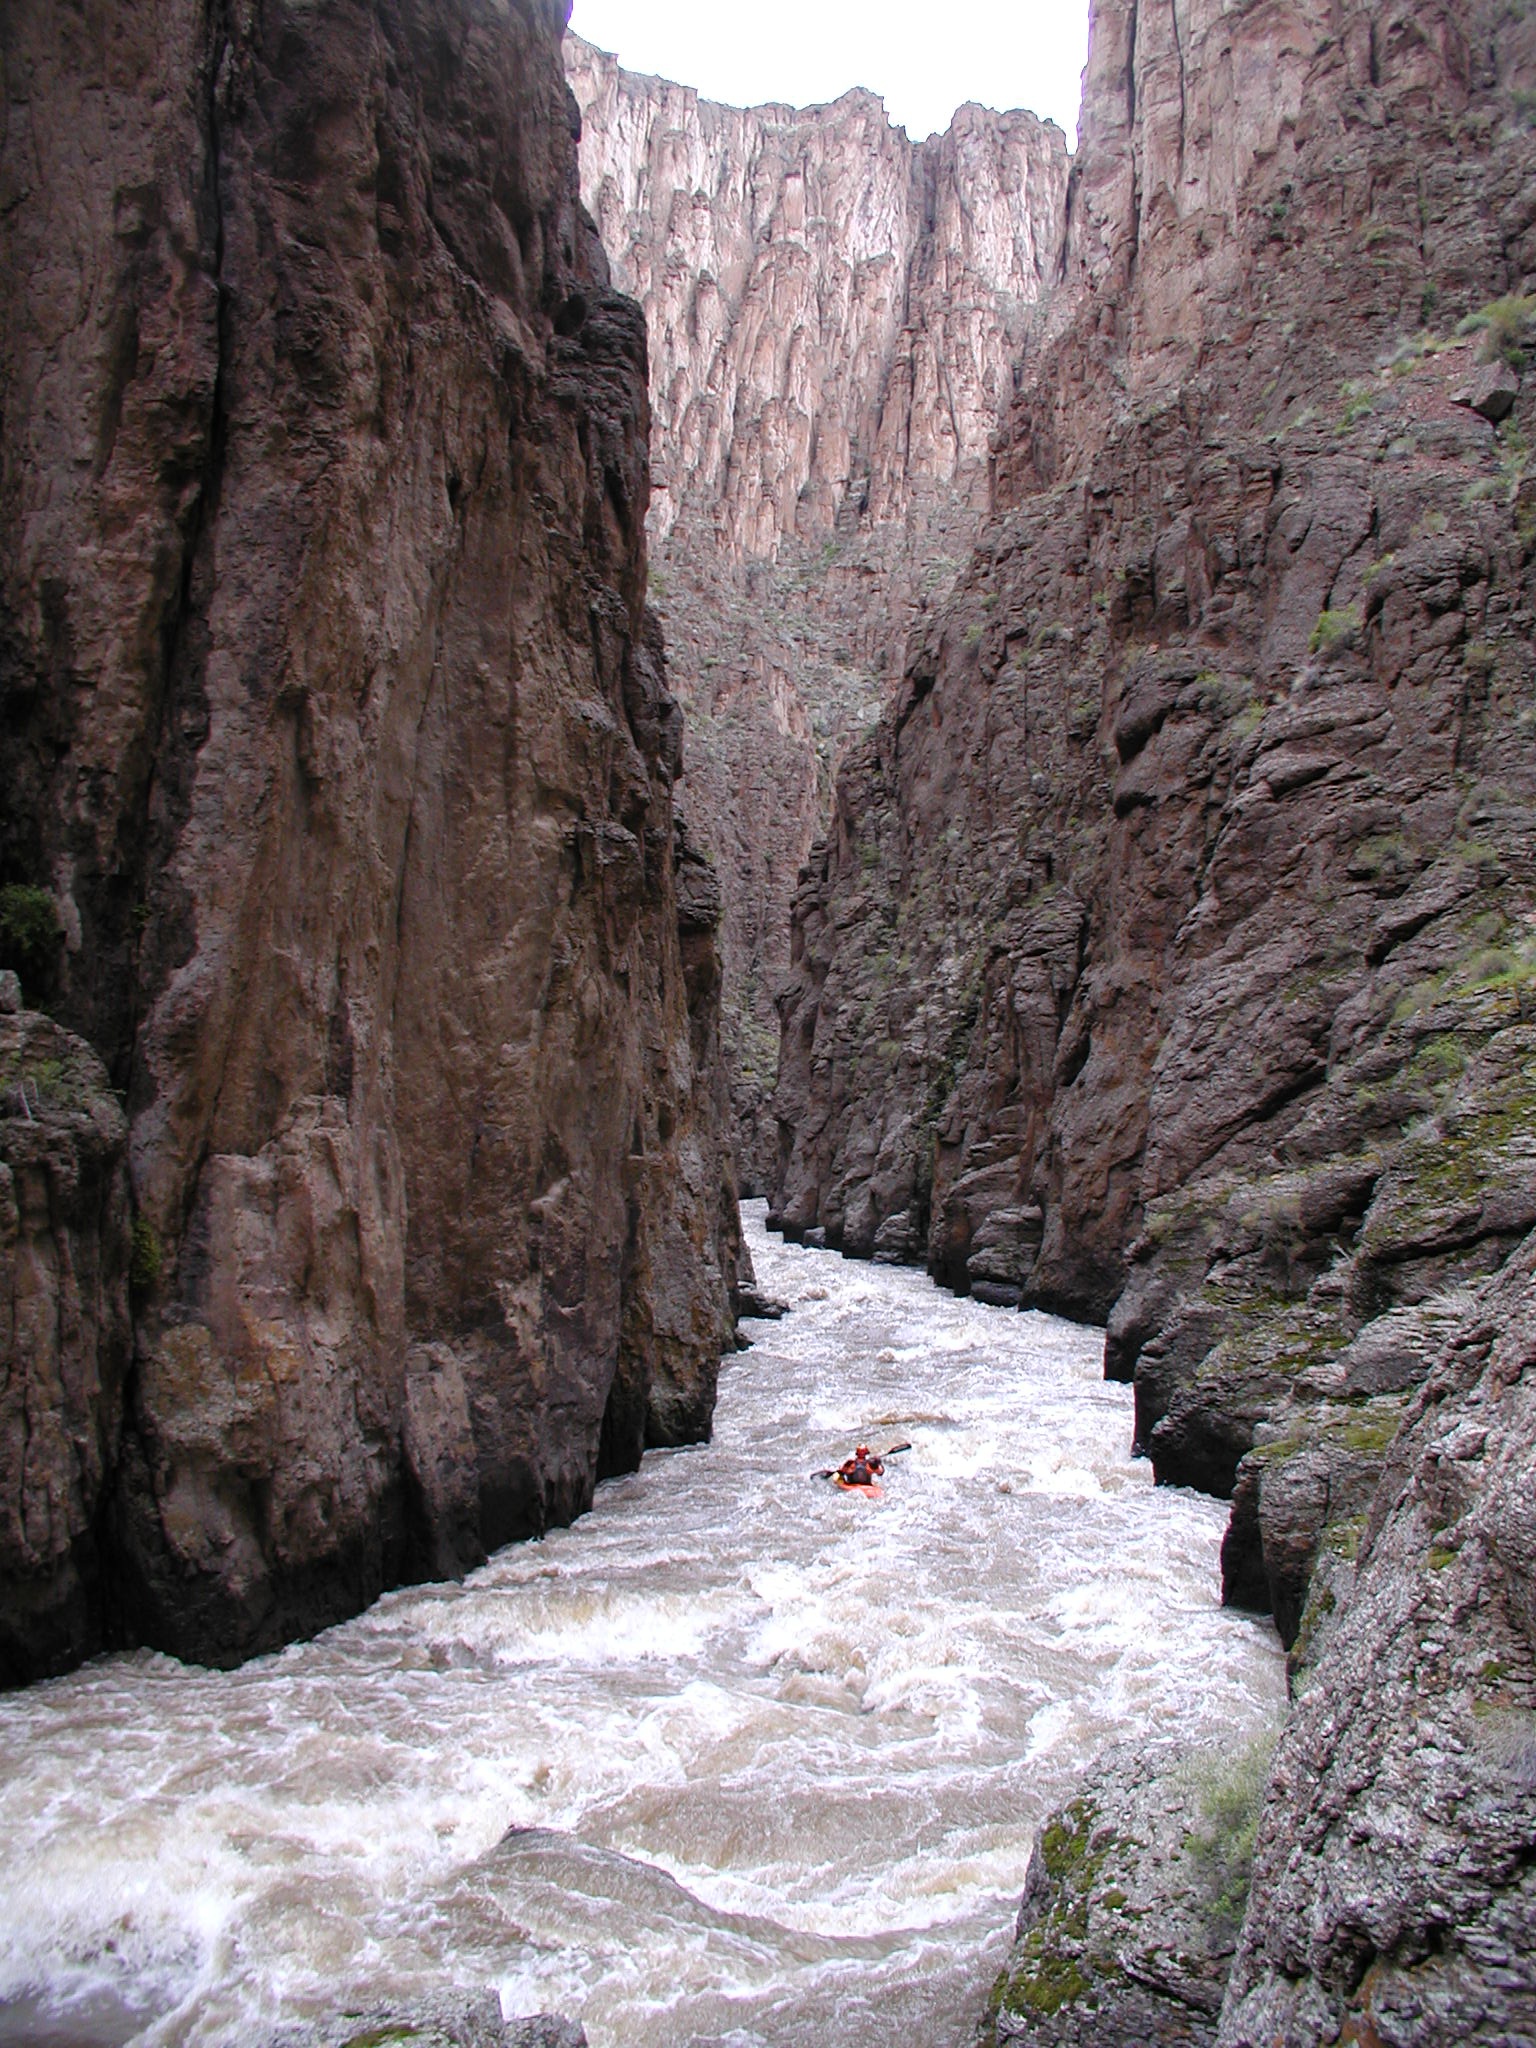
rock, wilderness, trail, sport, river, valley, recreation, formation, cliff, paddle, action, usa, canyon, extreme, terrain, fitness, rocks, outdoors, team, geology, whitewater, cliffs, utah, ravine, teamwork, fast, challenge, wadi, raft, landform, rafting, geographical feature, geological phenomenon, pit cave, sheep creek